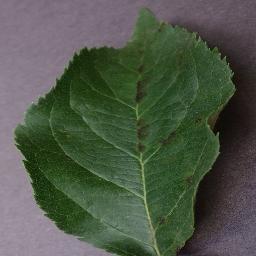
Label: Apple___Apple_scab